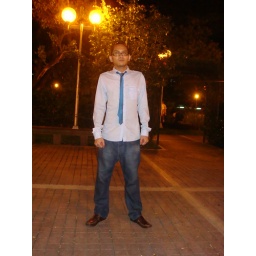
Haj in his cute porma attire